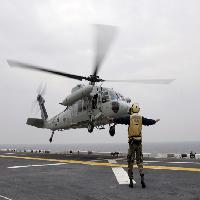
Weather: cloudy or overcast